Maryland Residence

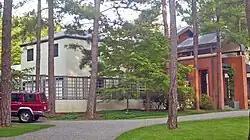
West (front) profile and portion of north elevation, 2008

The Maryland Residence is a private home in Bethesda, Maryland, United States, designed by César Pelli. Completed in 1989, it is one of the few houses by an architect known mainly for his large commercial projects. It takes the form of five small pavilions centrally connected. Pelli has described it as a complex.